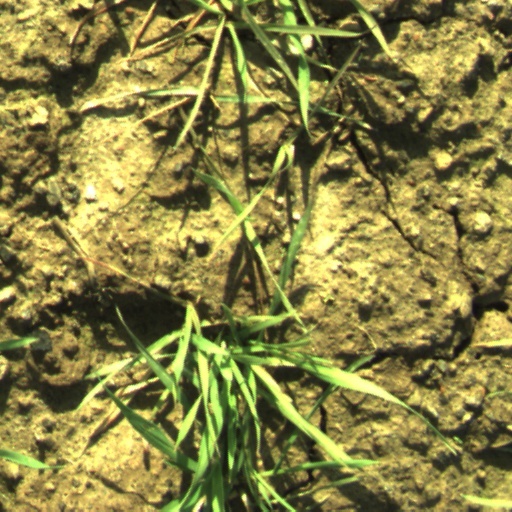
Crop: wheat